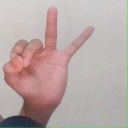
अक्षर: ण